Alexander Hleb

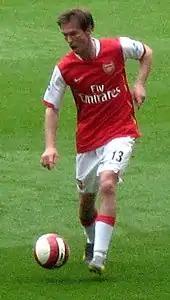
Hleb playing for Arsenal

In June 2005, Hleb joined English side Arsenal for a sum which had the potential to reach €15 million, on a four-year contract. Arsène Wenger used Hleb at many different midfield positions, but he mainly played on the right wing for Arsenal. His competitive debut was made in August 2005 against Chelsea in the 2005 FA Community Shield, and then he made his league debut as a substitute against Newcastle United. Soon after, Hleb sustained a knee injury while on international duty with Belarus and was out for several months, returning to the first team squad in December, and played 60 minutes in Arsenal's final UEFA Champions League group stage match against Ajax on 7 December. By January 2006, Hleb had established himself as a first choice player and scored his first goal for Arsenal in a 7–0 win over Middlesbrough. In May, Hleb became the first ever Belarusian footballer to play in the Champions League final. He ended the season with 40 appearances and three goals.